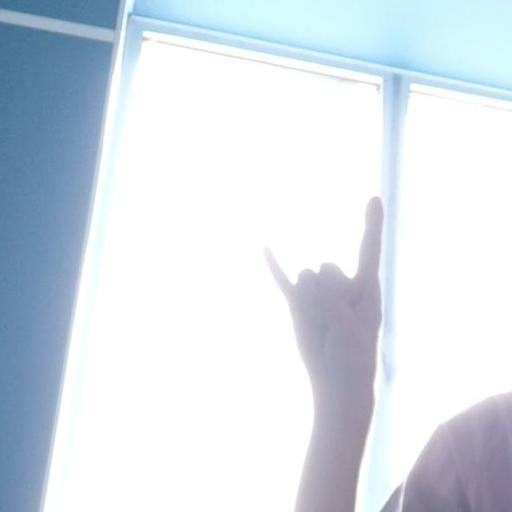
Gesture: rock